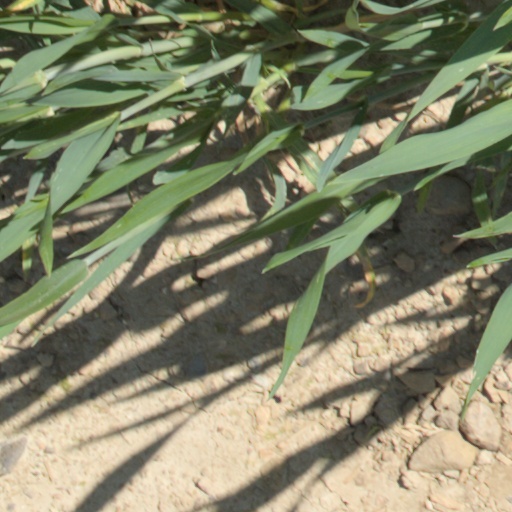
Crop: wheat